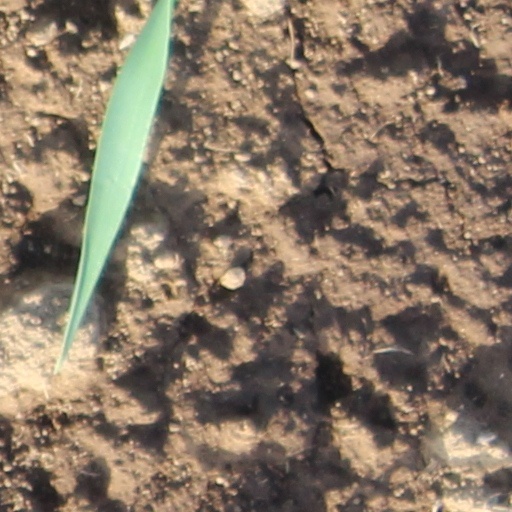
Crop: wheat